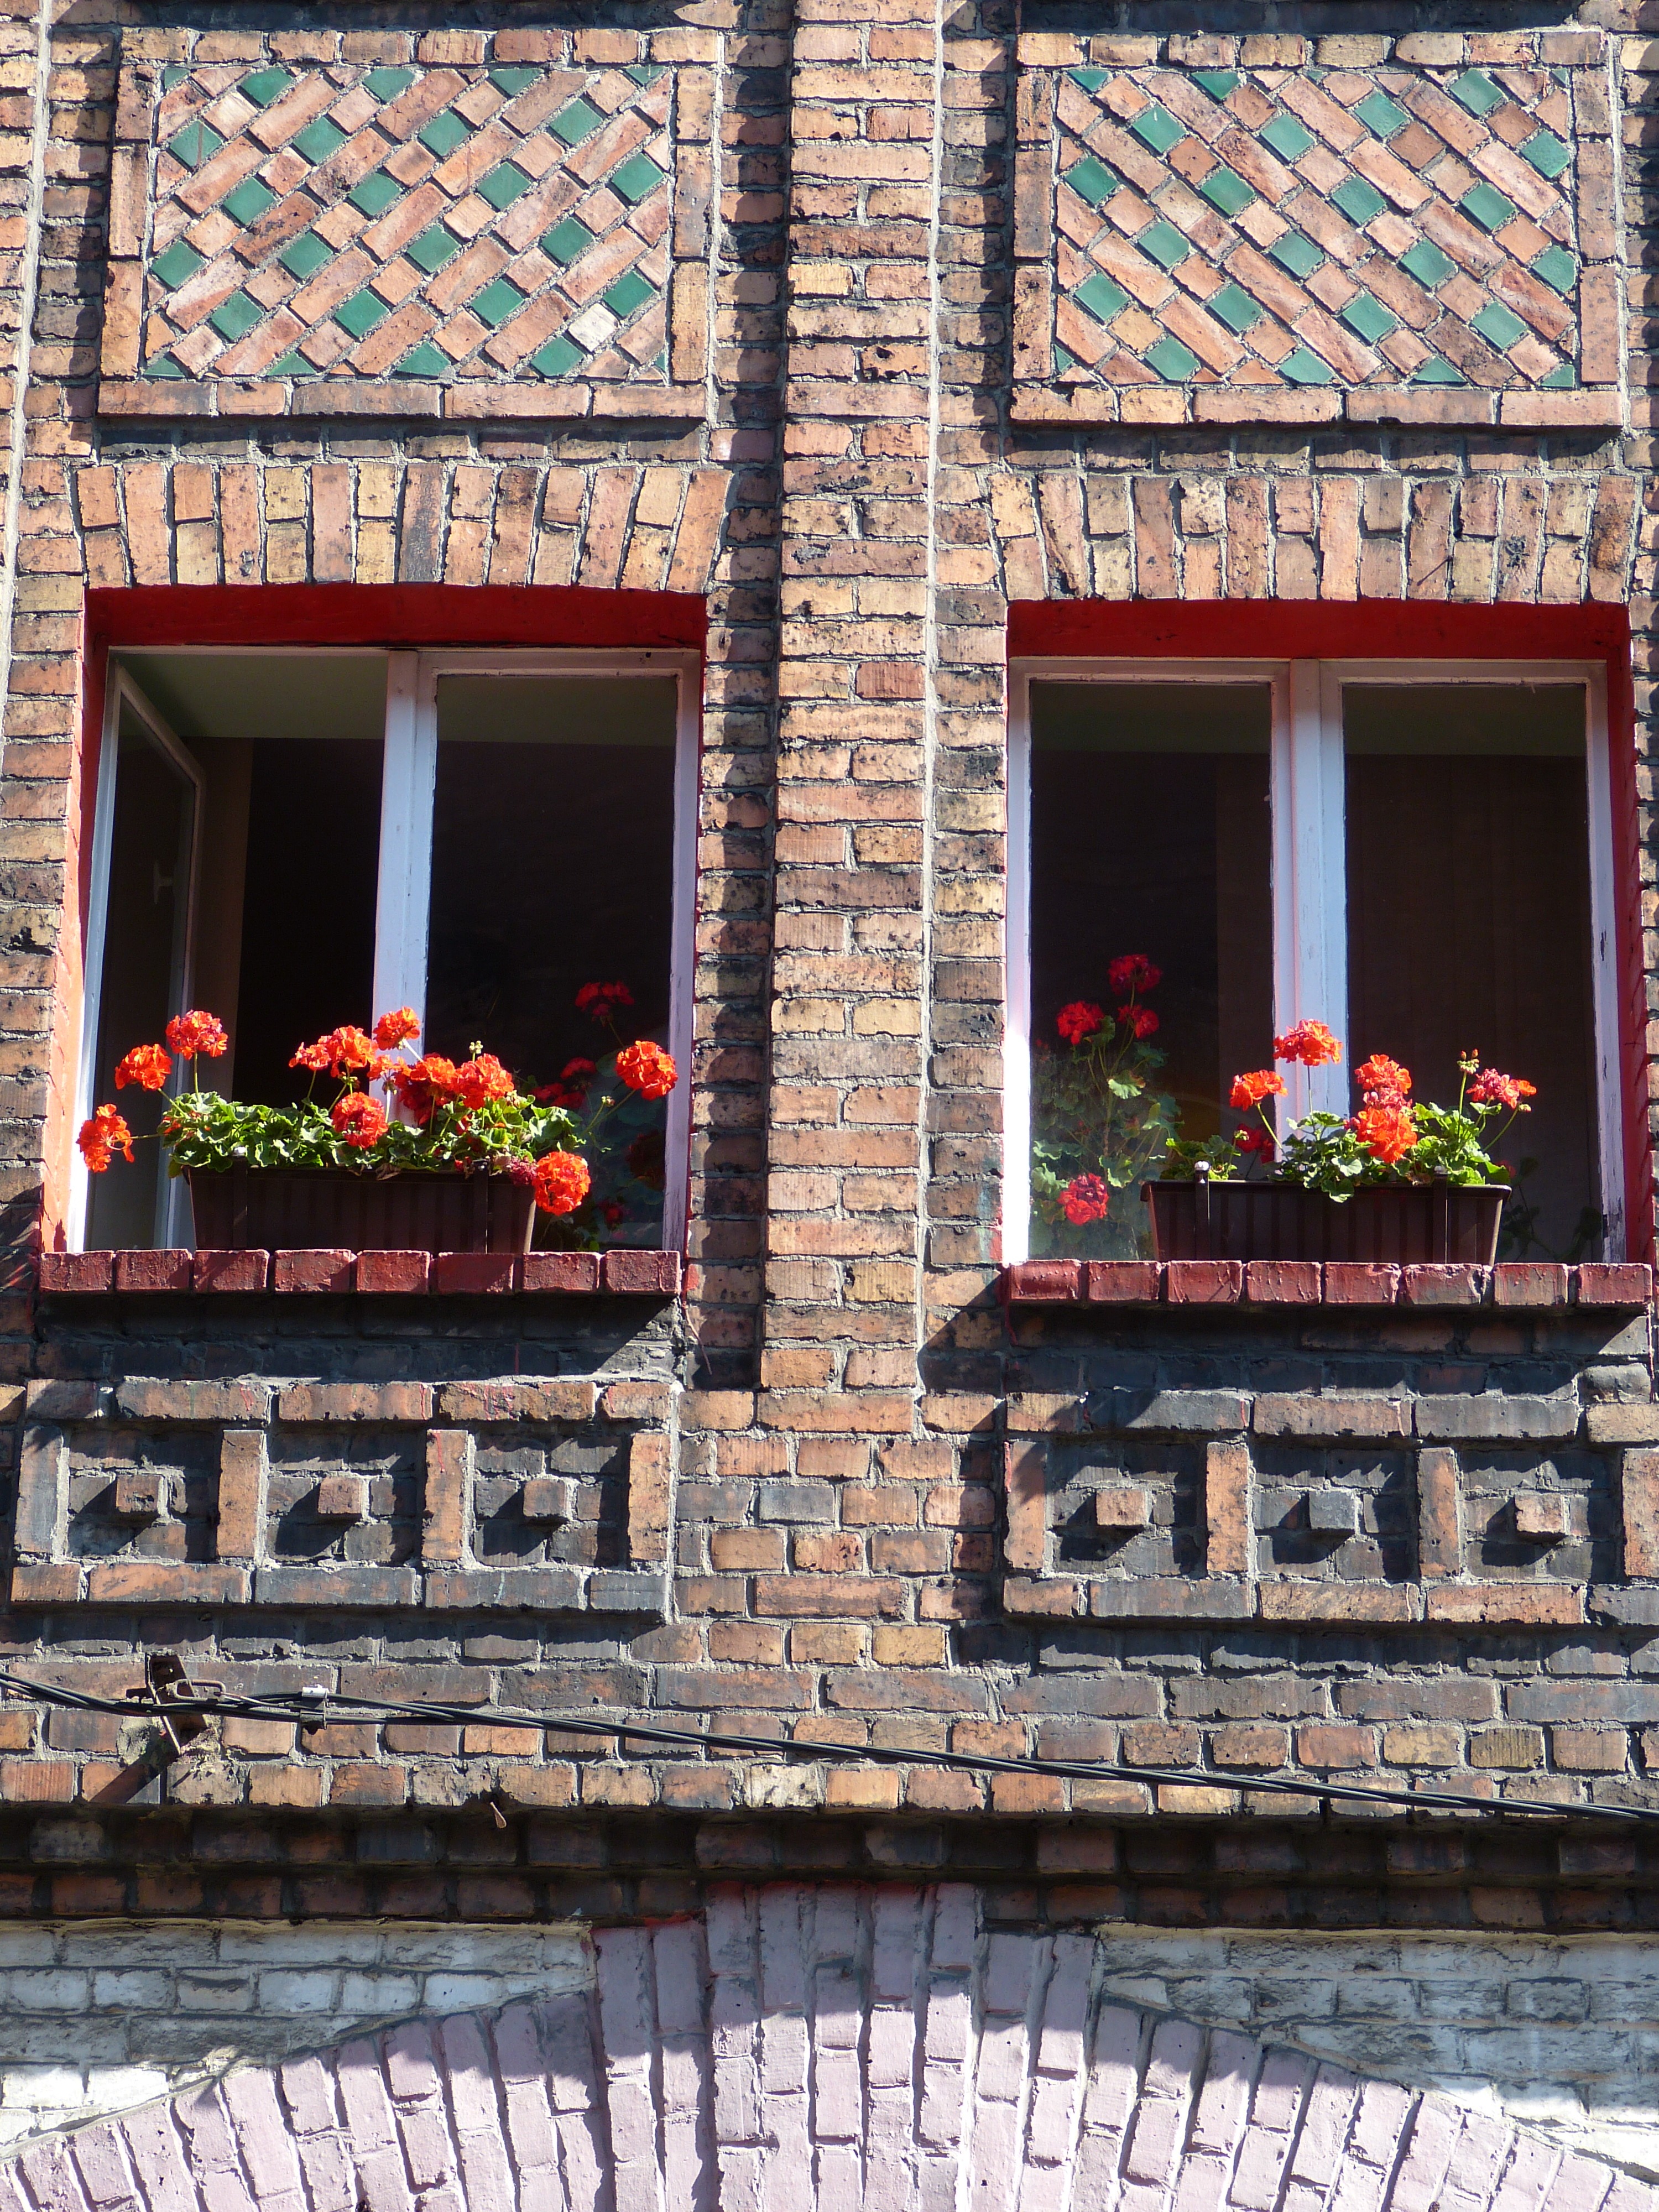
architecture, house, window, town, building, home, wall, balcony, pattern, red, cottage, facade, brick, settlement, geranium, poland, historically, katowice, silesia, flower box, mining settlement